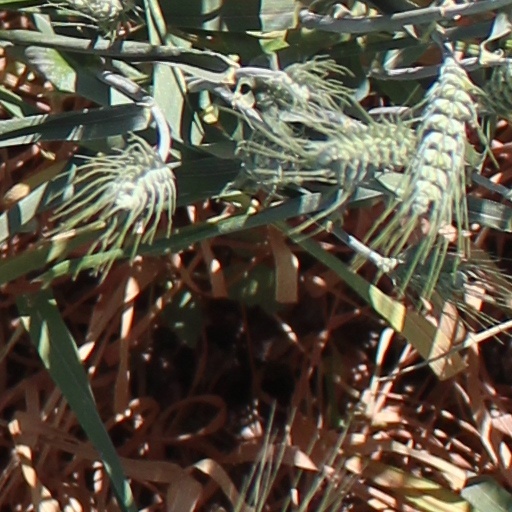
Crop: wheat